Marthe Bibesco

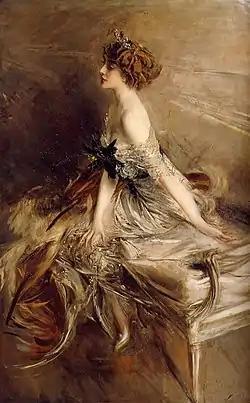
Painting of Marthe Bibesco (1911), by Giovanni Boldini

Despite her wide circle of friends, and the birth of her daughter Valentine in 1903, Marthe was bored. In 1905, when George was sent by the Romanian king Carol I on a diplomatic mission to Mozzafar-al-Din, Shah of Iran, she eagerly embarked on the trip, recording her observations in a journal. Along the way, she stopped at Yalta, where she encountered the exiled Russian writer Maxim Gorki. It was in 1908, at the suggestion of Maurice Barrès, that Marthe completed and published her impressions of her Persian trip. The French critics and writers were enthusiastic and extremely complimentary. The travel memoirs, "Les Huit Paradis" ("The Eight Paradises"), launched her on a lifelong career as a successful writer of both nonfiction and novels. She became the toast of Belle Epoque Paris, moving easily among the literary, aristocratic and political power elites. She was awarded the Prix de l'Académie française and met Marcel Proust, who sent her a letter praising her book: "You are not only a splendid writer, Princess, but a sculptor of words, a musician, a purveyor of scents, a poet".